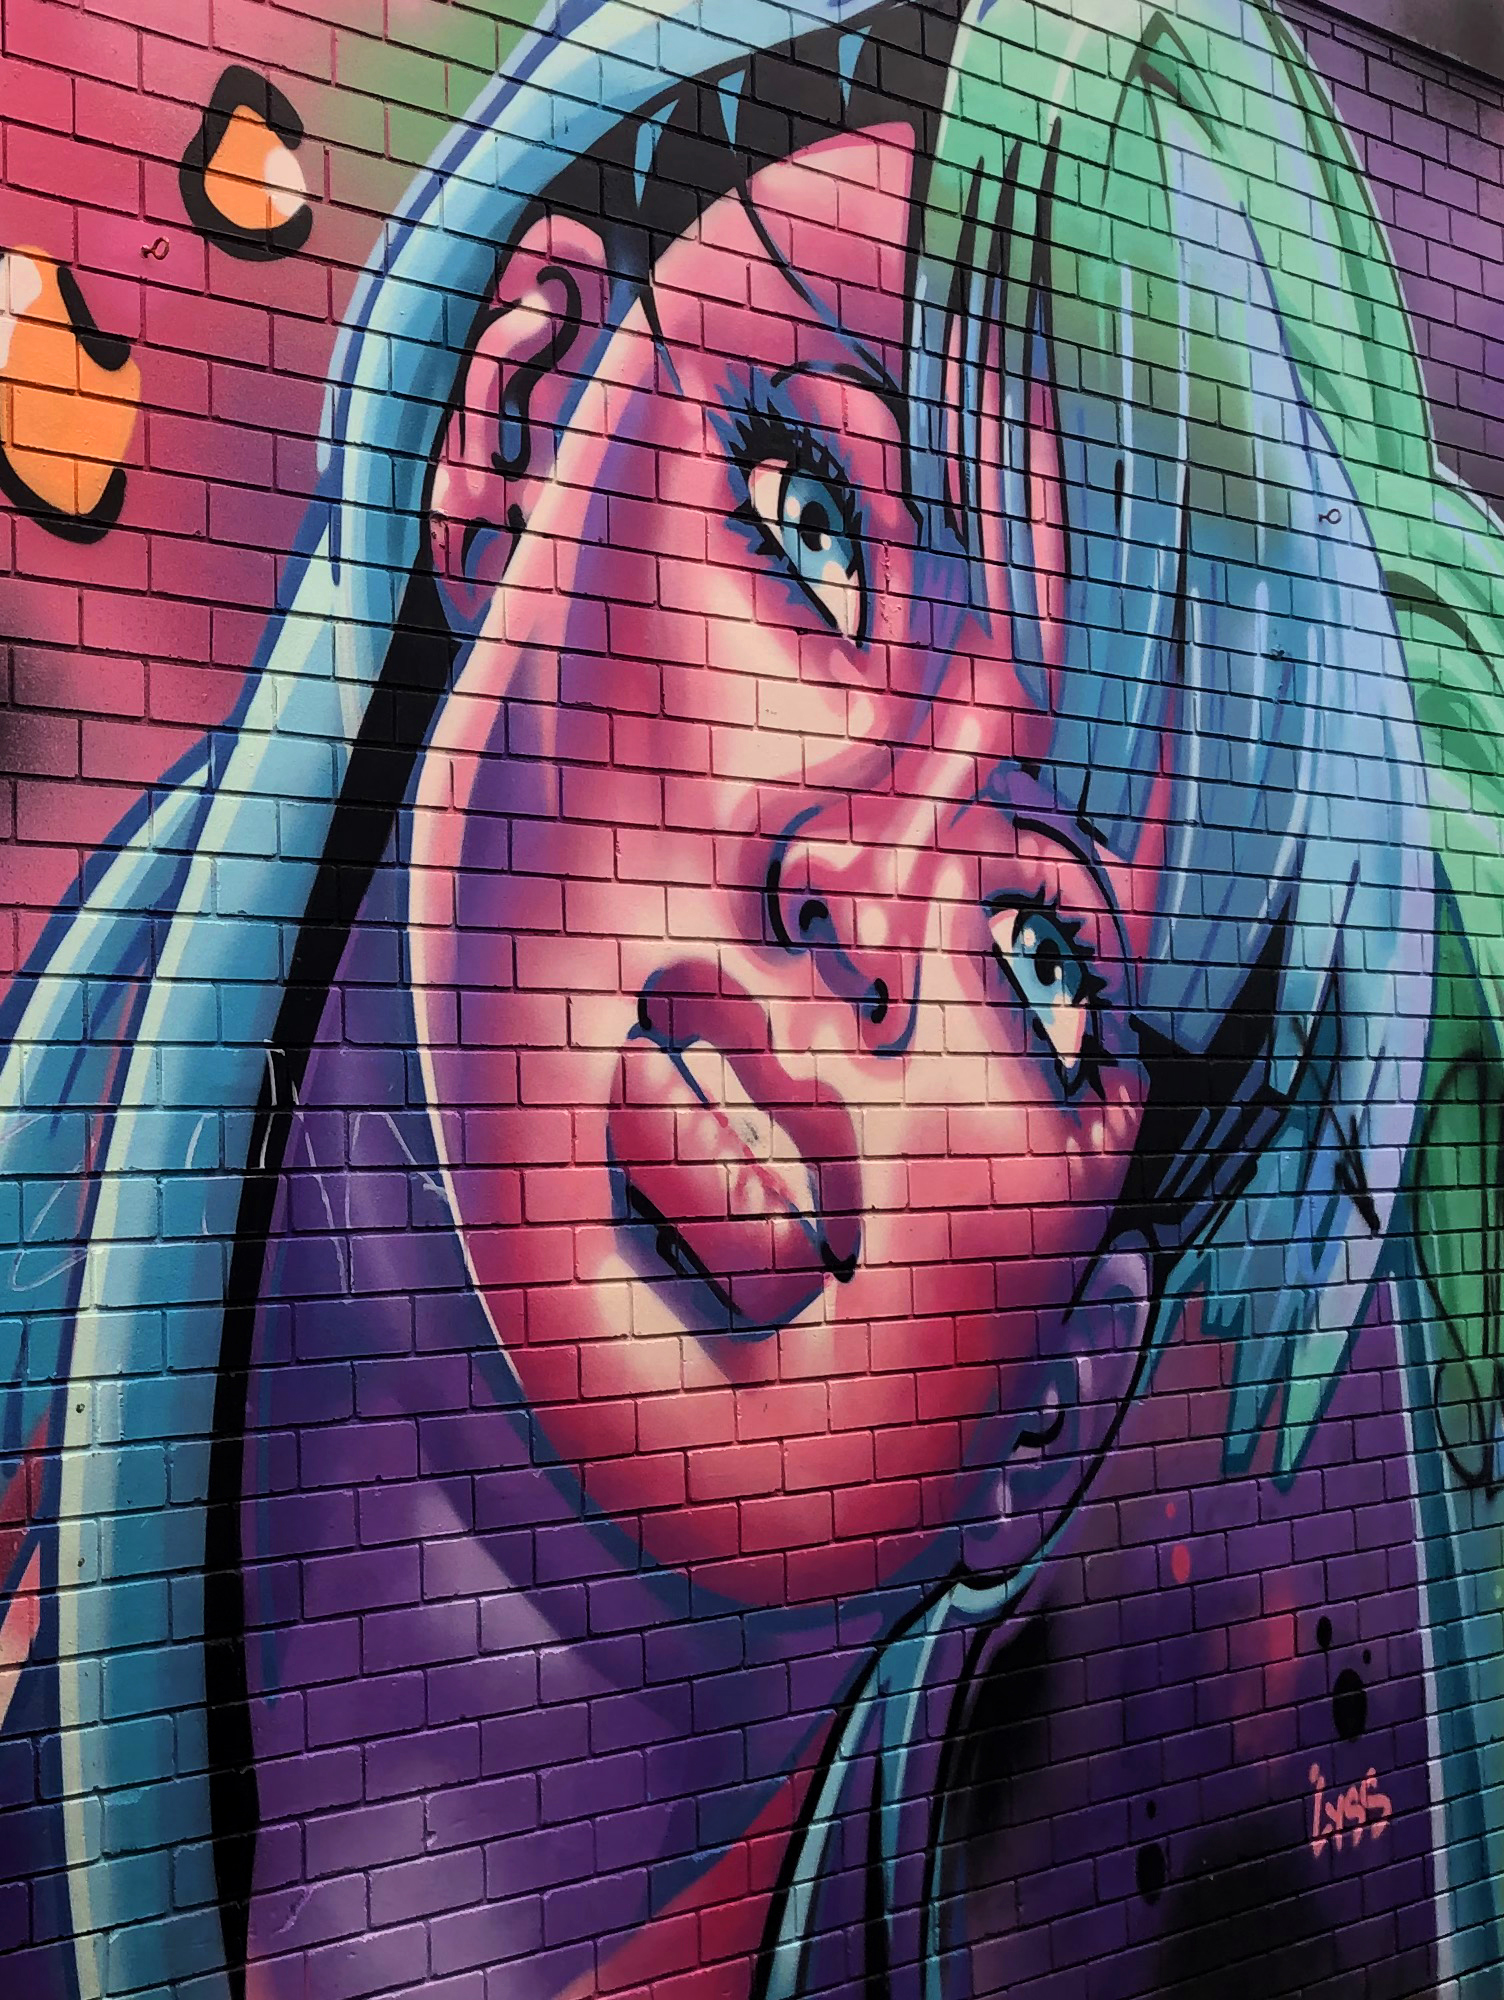
art, graffiti, painting, cool, wall, color, brick, street art, urban art, urban, artistic, grunge, colorful, illustration, design, arts, mural, spray paint, psychedelic art, paint, material, brickwork, road, street, texture, city, youth, symbol, spray, modern, concrete, artwork, creativity, culture, wall art, graffiti art, vandal, urban area, face, red, pink, head, eyes, mouth, girl, woman, hair, byron bay, cheek, Art paint, artist, Tints and shades, magenta, visual arts, graphics, drawing, acrylic paint, pattern, modern art, graphic design